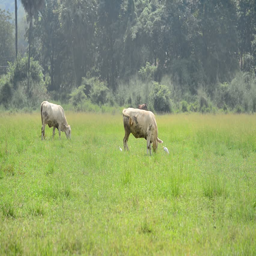
cows eat in a meadow